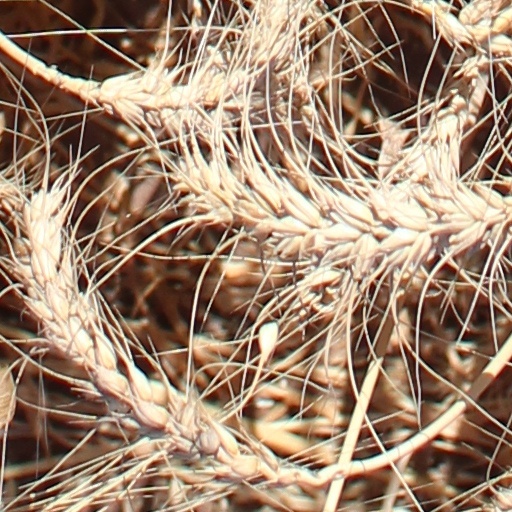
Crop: wheat